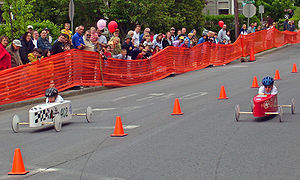
Sæbekassebil
Børn, der kører løb i sæbekassebiler.
En sæbekassebil er et firhjulet køretøj uden motor. En sæbekassebil kan være drevet af gravitation eller løbere der skubber.